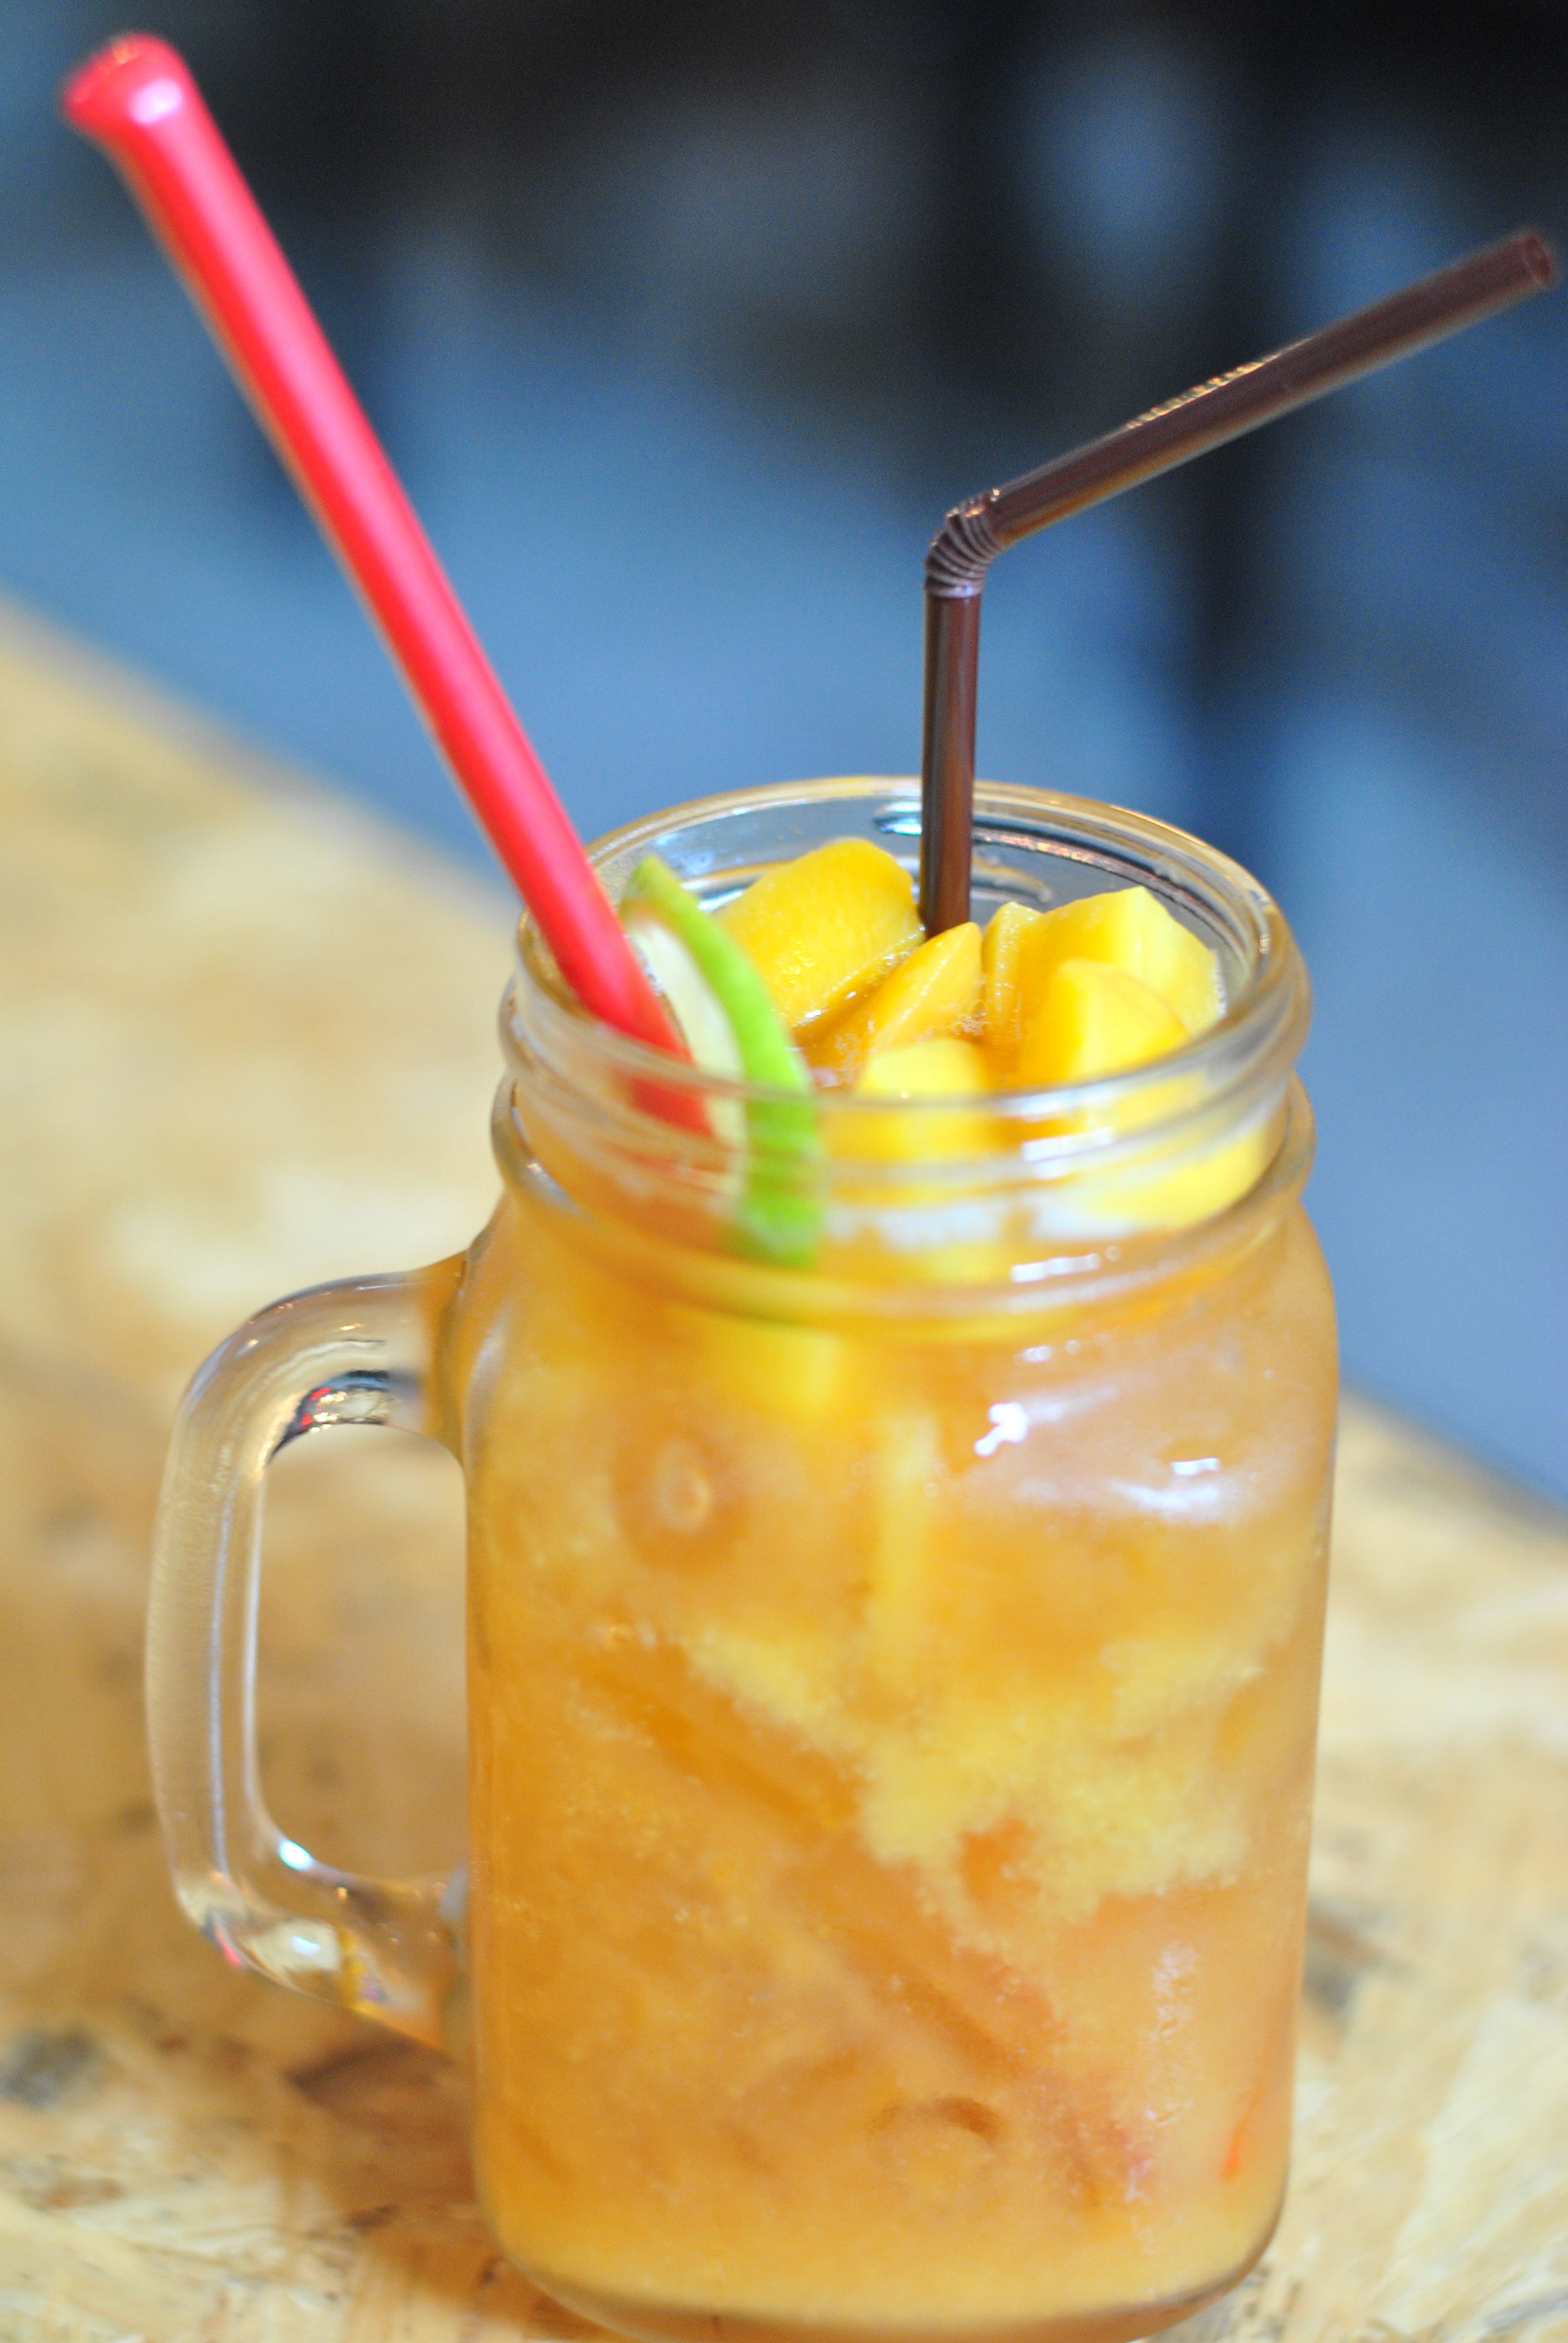
plant, fruit, food, produce, drink, dessert, smoothie, flavor, flowering plant, fruit juice, mango juice, land plant